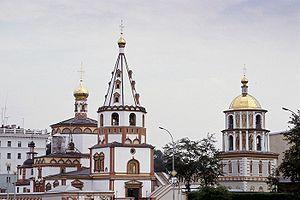
Irkoutsk est une ville de Russie méridionale et la capitale de l'oblast d'Irkoutsk, en Sibérie centrale. Sa population s'élevait à 623 562 en 2020, faisant d'elle l'une des villes les plus peuplées de la région économique de Sibérie orientale. Depuis sa connexion au Transsibérien à la fin du XIXᵉ siècle, elle est surnommée le « petit Paris de la Sibérie ».